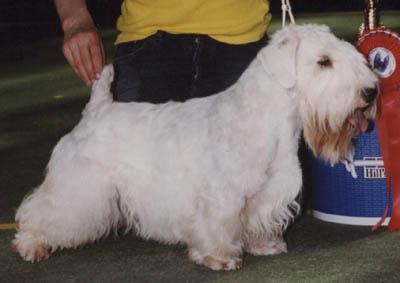
Sealyham_terrier